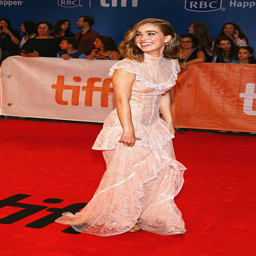
actor attends the premiere held during festival .